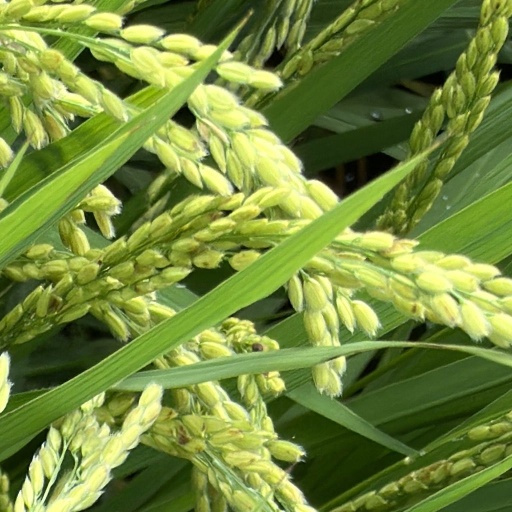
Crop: rice